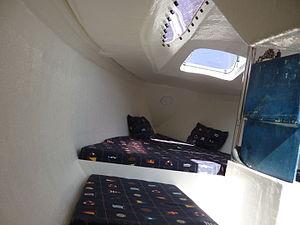
couchages bâbord
Le Kelt 5.50 ou Kelt 550 est un petit croiseur côtier gréé en sloop bermudien et doté d'une coque en polyester. Le Kelt 5.50 est dépourvu de baille à mouillage et d'équipets dans ses toutes premières versions. Ces éléments apparaissent ensuite : les équipets et une kitchenette, d'abord en option et à la fin en série. Son confort minimaliste à l'origine et son faible coût à l'achat le désignaient comme "la 2CV de la mer".